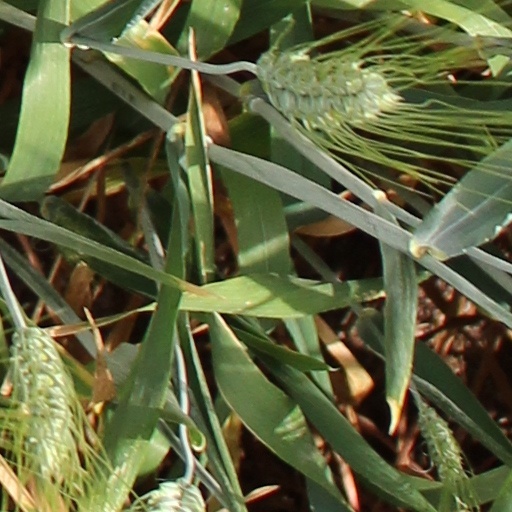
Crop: wheat